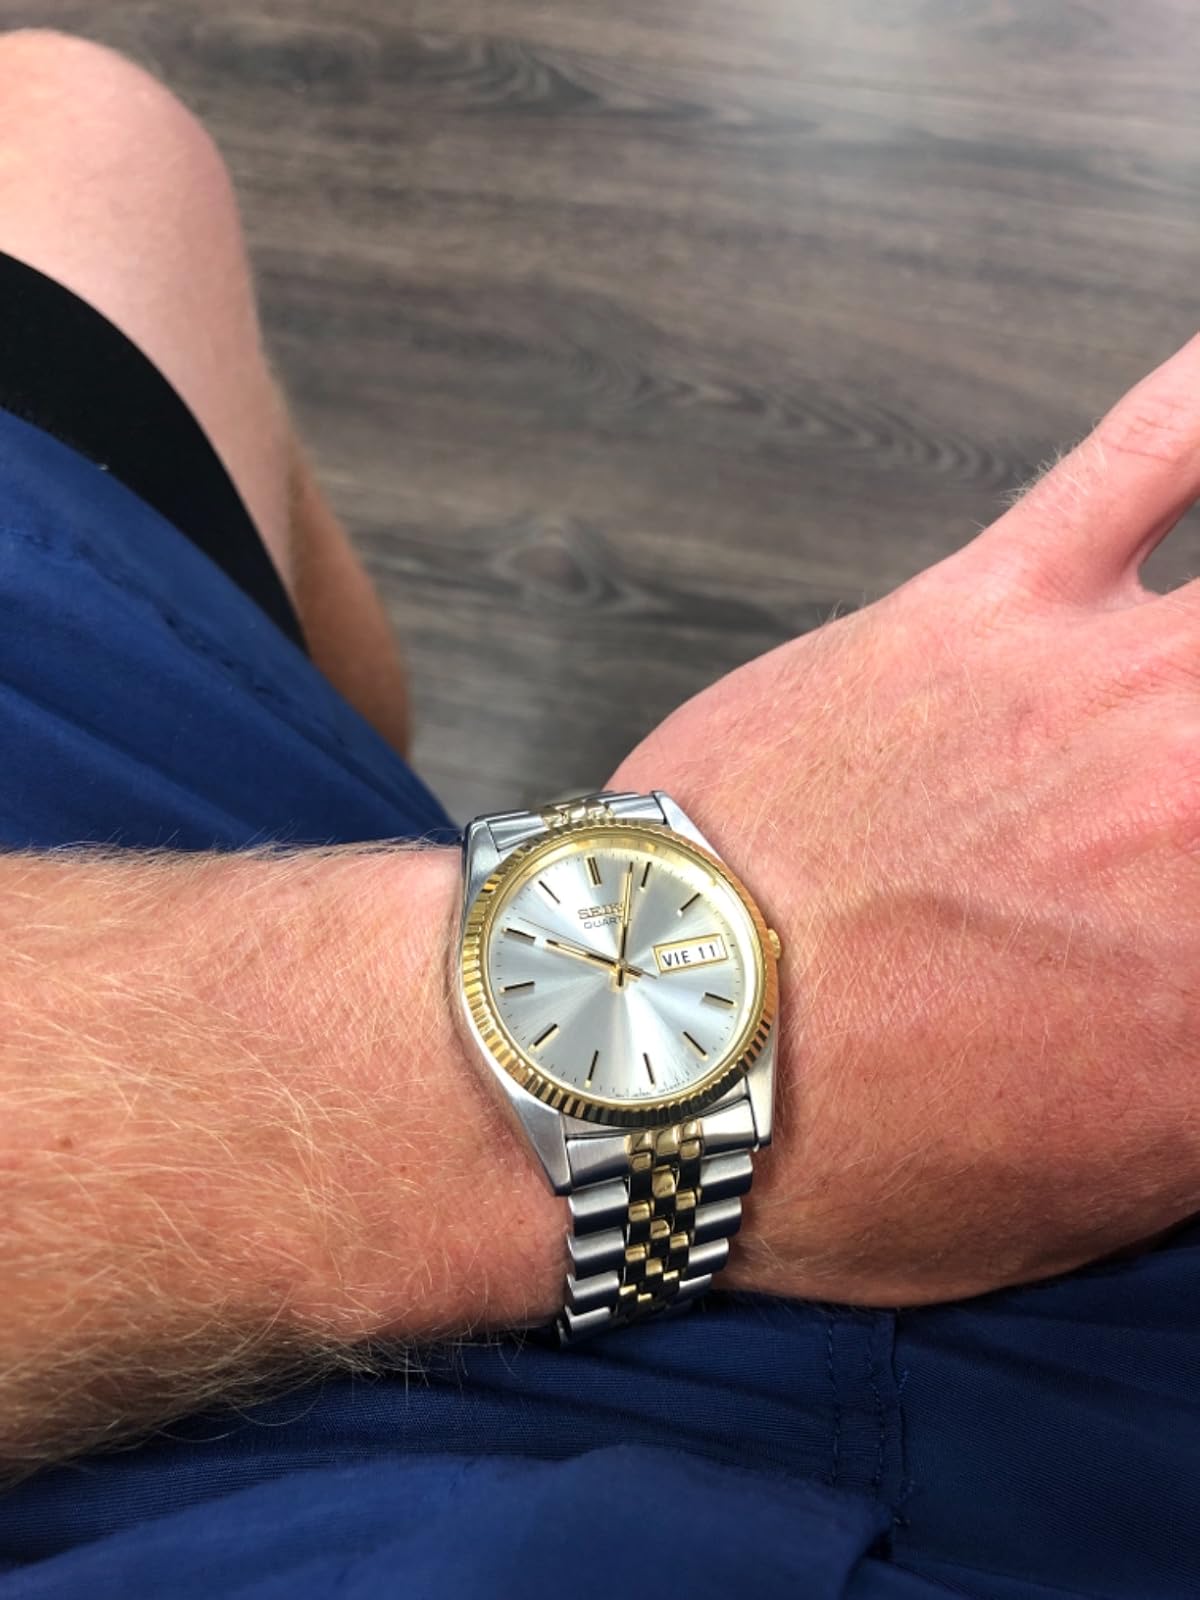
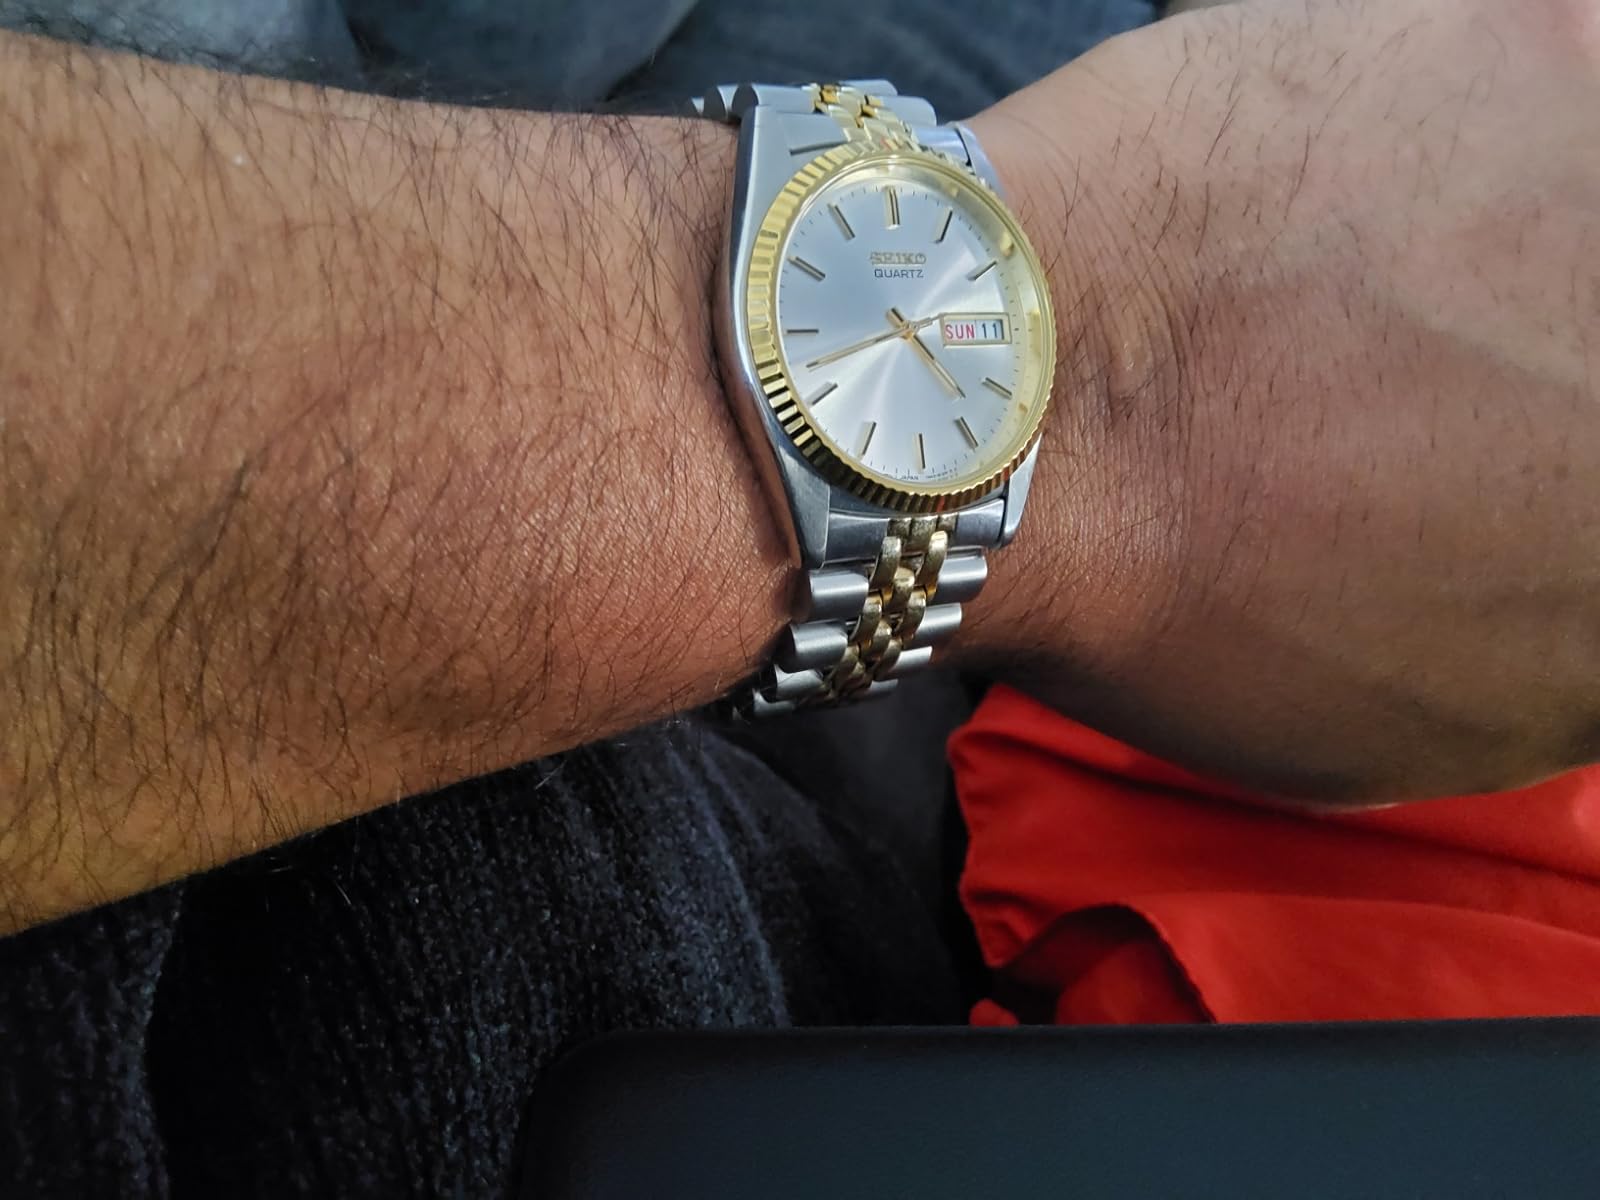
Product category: accessories_watch
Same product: yes